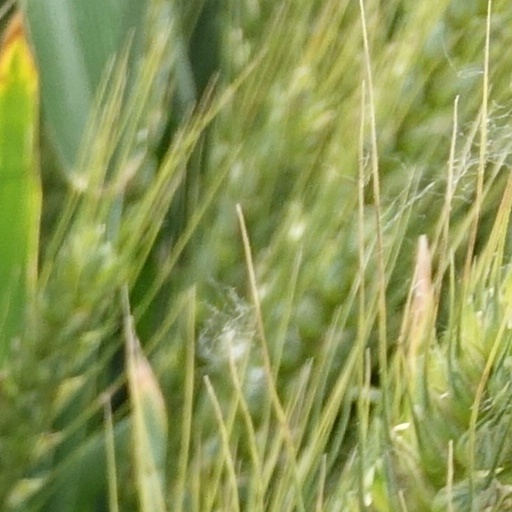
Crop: wheat